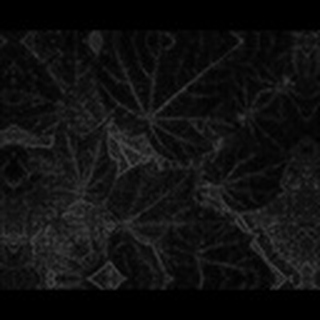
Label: healthy_cotton